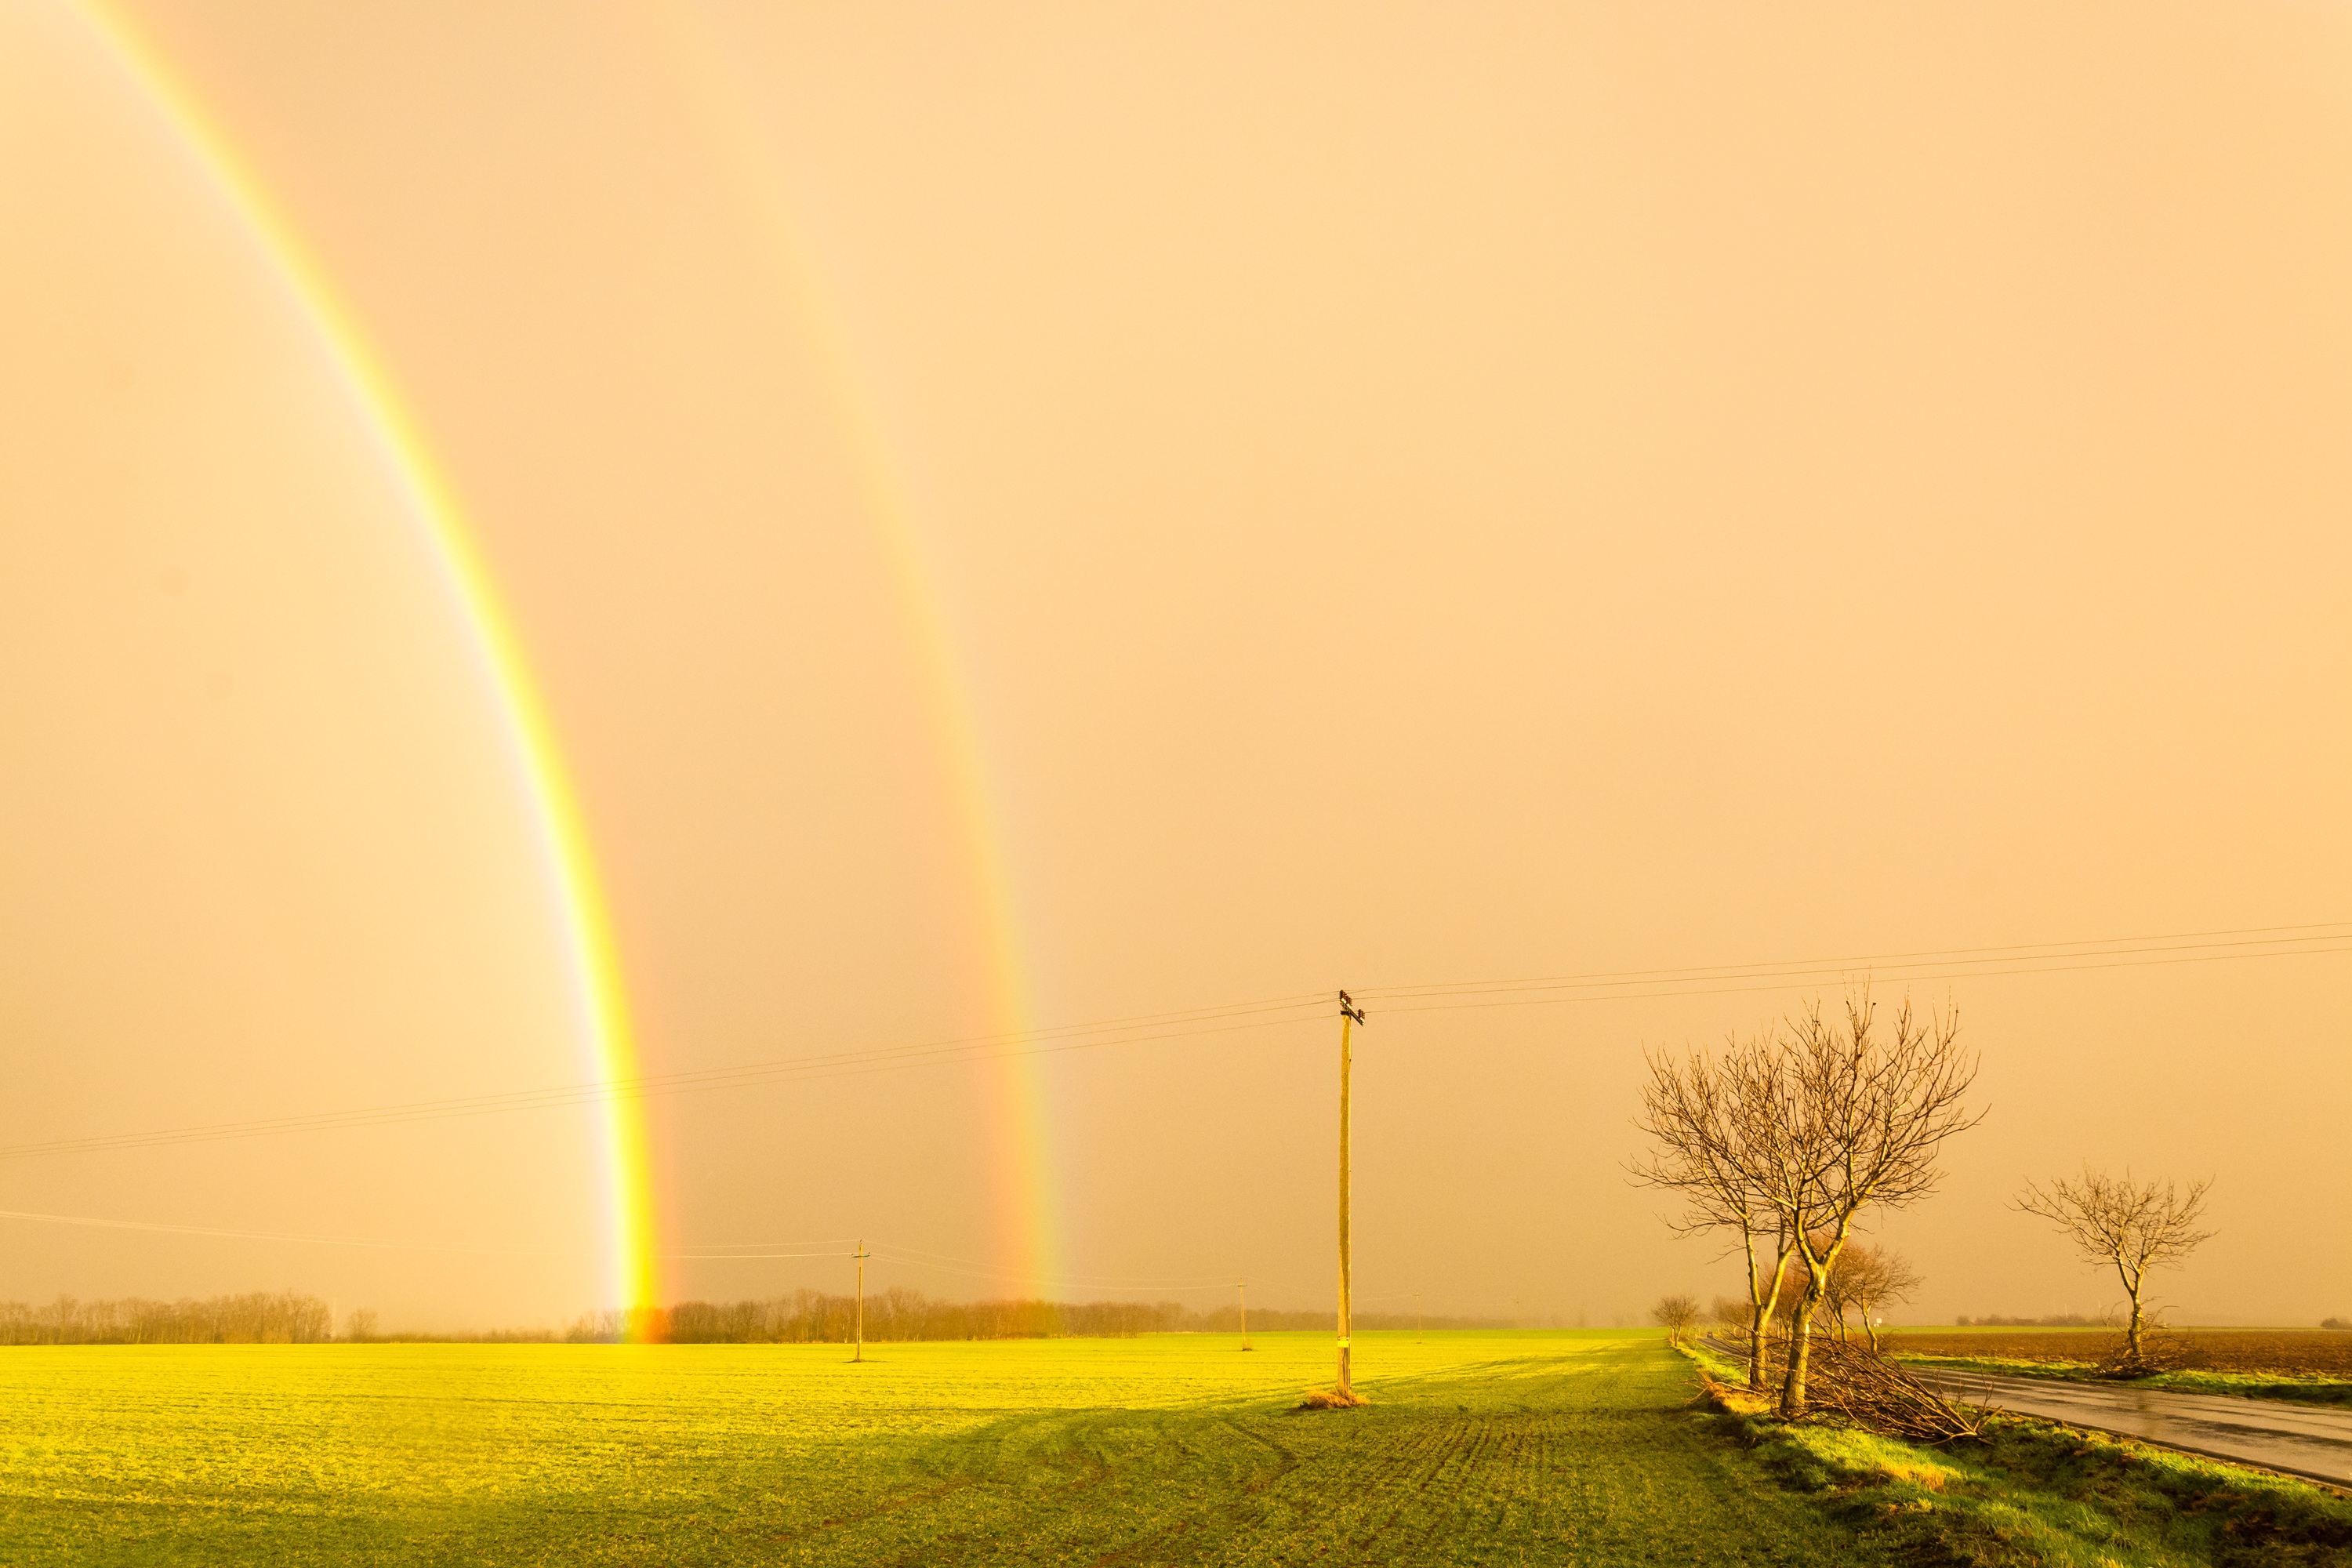
nature, horizon, sunshine, sun, sunset, field, meadow, prairie, sunlight, morning, atmosphere, storm, yellow, plain, rainbow, meteorological phenomenon, atmospheric phenomenon